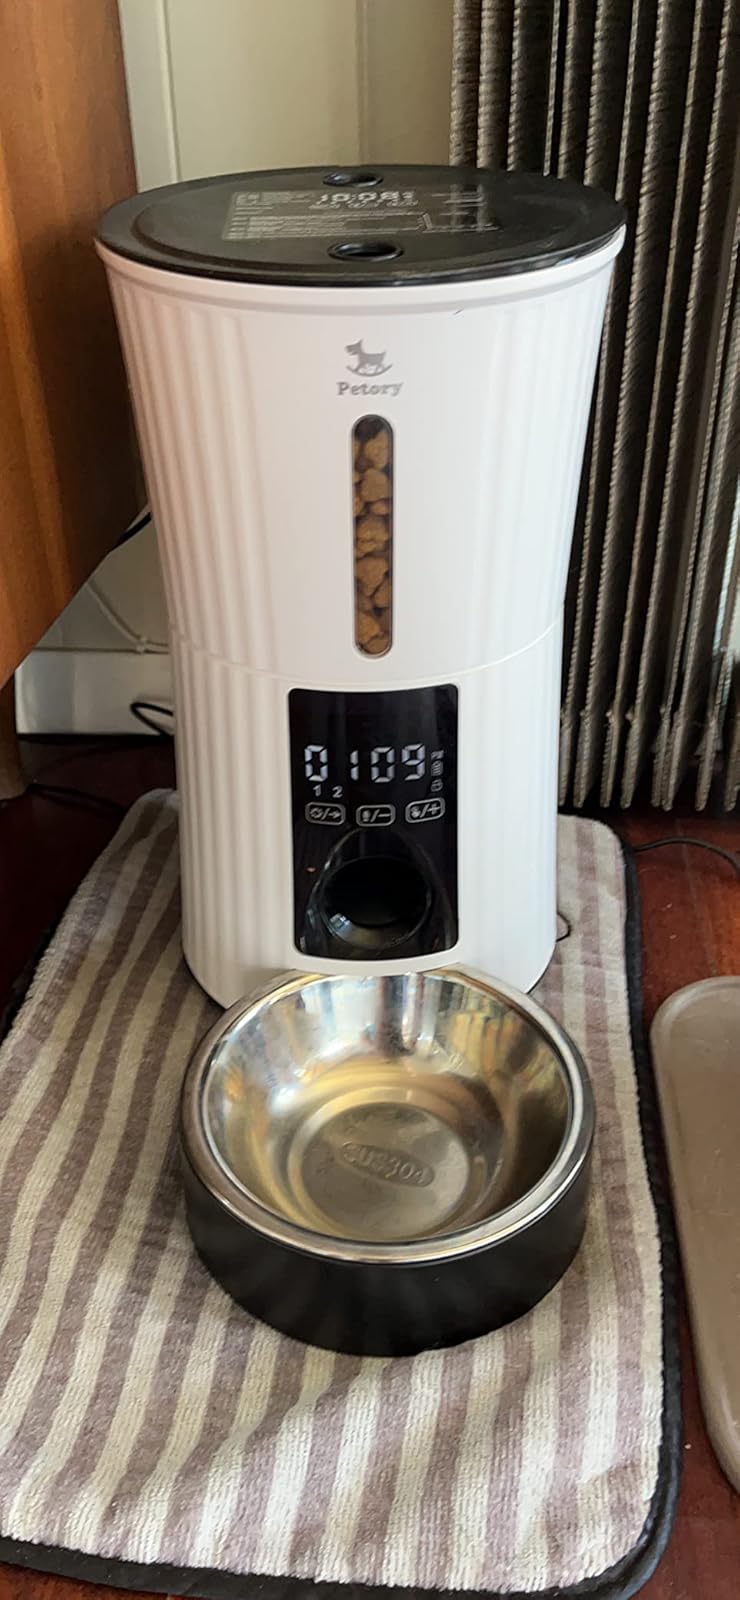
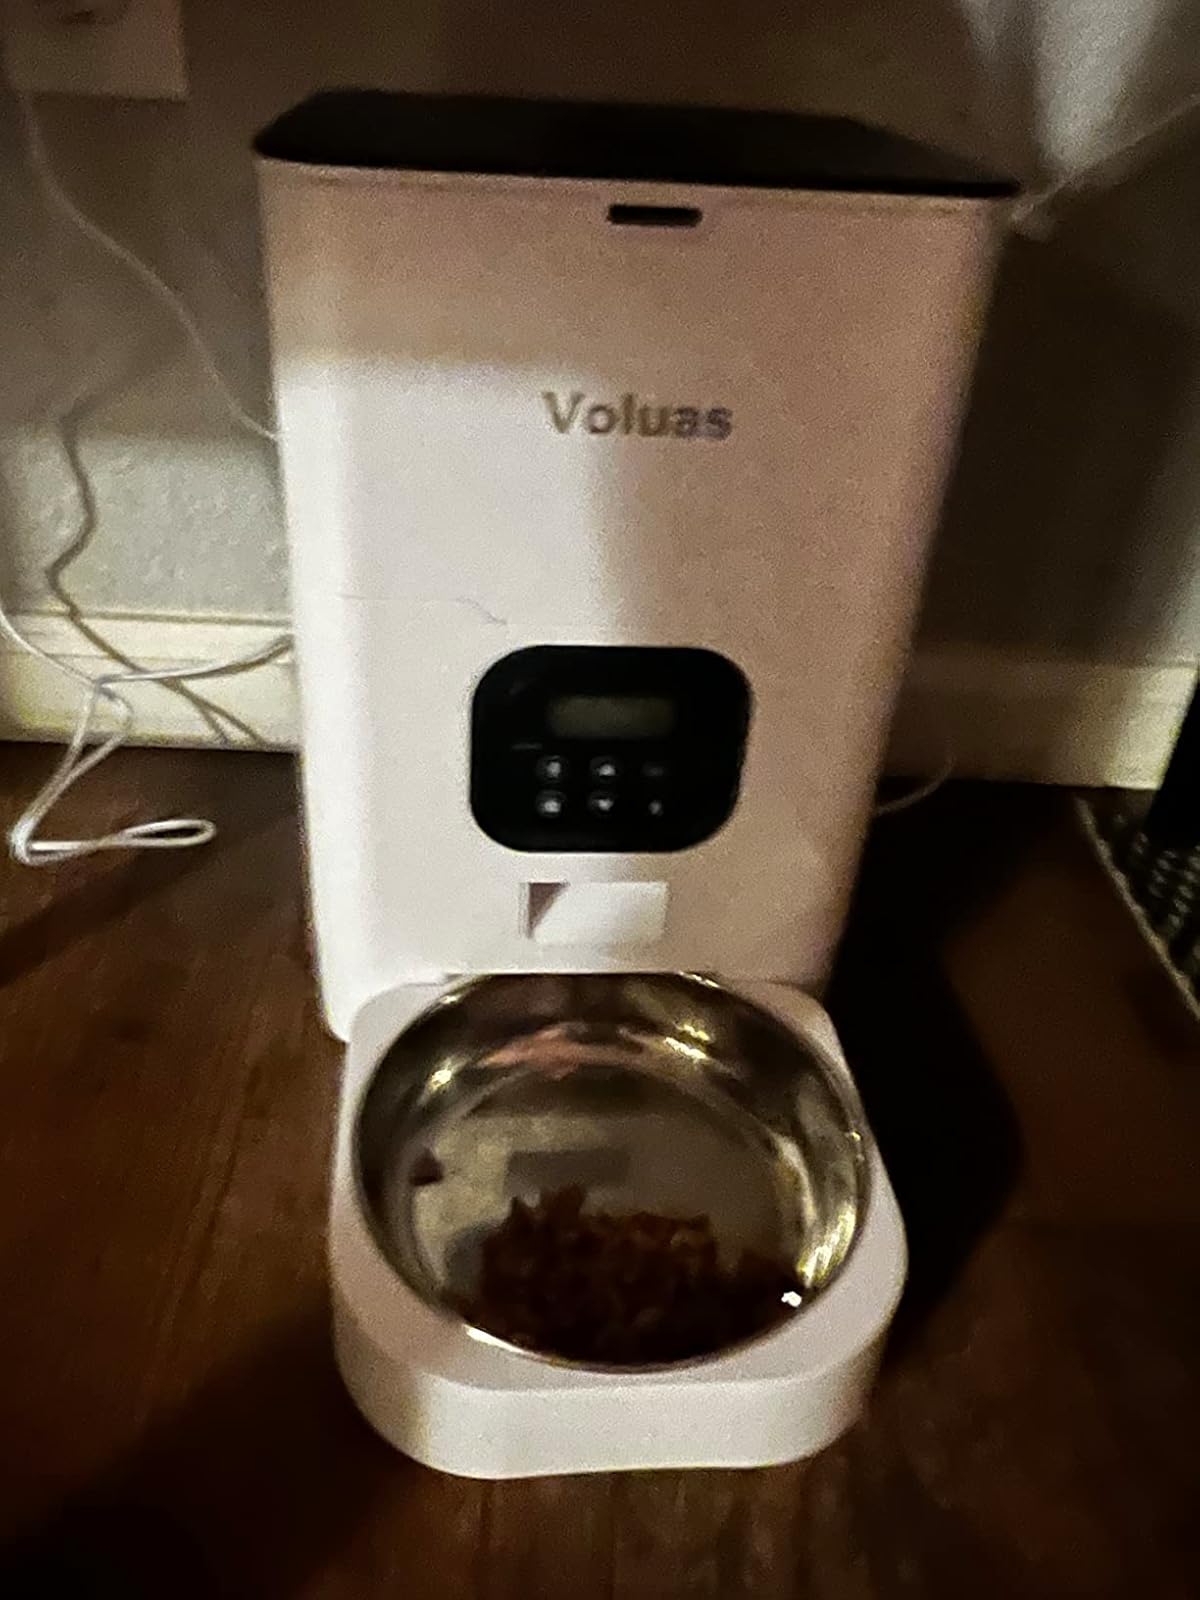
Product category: items_feeder
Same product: no